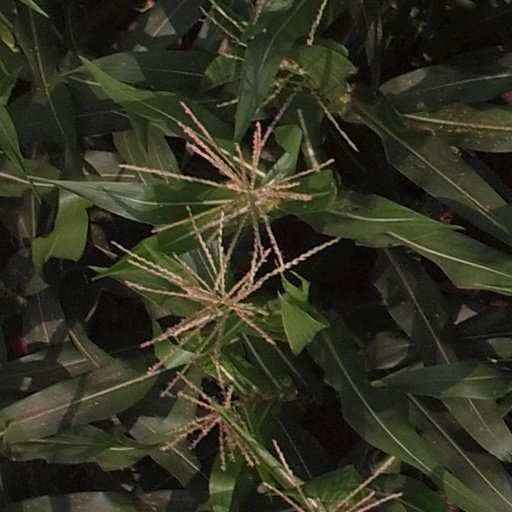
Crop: maize; corn